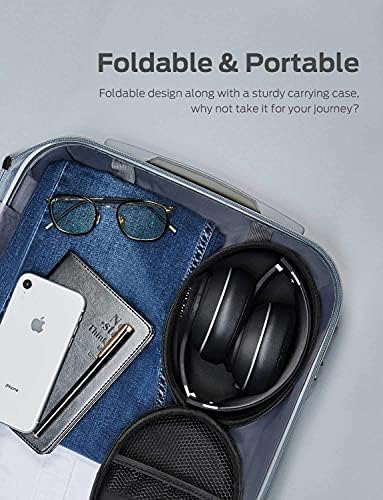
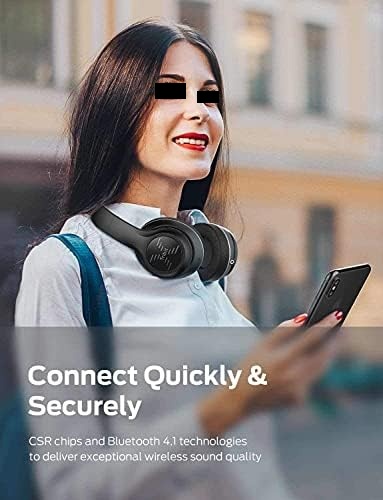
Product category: headphones
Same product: yes